Edwin Alderson

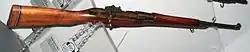
The controversial Ross rifle

The Canadian situation worsened at the Battle of Festubert in May 1915, when it failed to make any headway against the Germans despite suffering nearly 2,500 casualties. Another operation a month later, the Second Battle of Givenchy, cost 366 casualties for no appreciable gain. Despite this, Alderson was promoted to command the entire expeditionary force on the Western Front, now titled the Canadian Corps, when a second division of it arrived at the front late in 1915. However Sam Hughes increasingly opposed Alderson's position in Canadian political circles, taking particular offense at Alderson's refusal to accept promotions made by Hughes or Carson of untried Canadian officers, and instead promoting veteran British officers in their place, and Alderson's opposition to the continued use by the Canadian divisions of the Ross rifle.